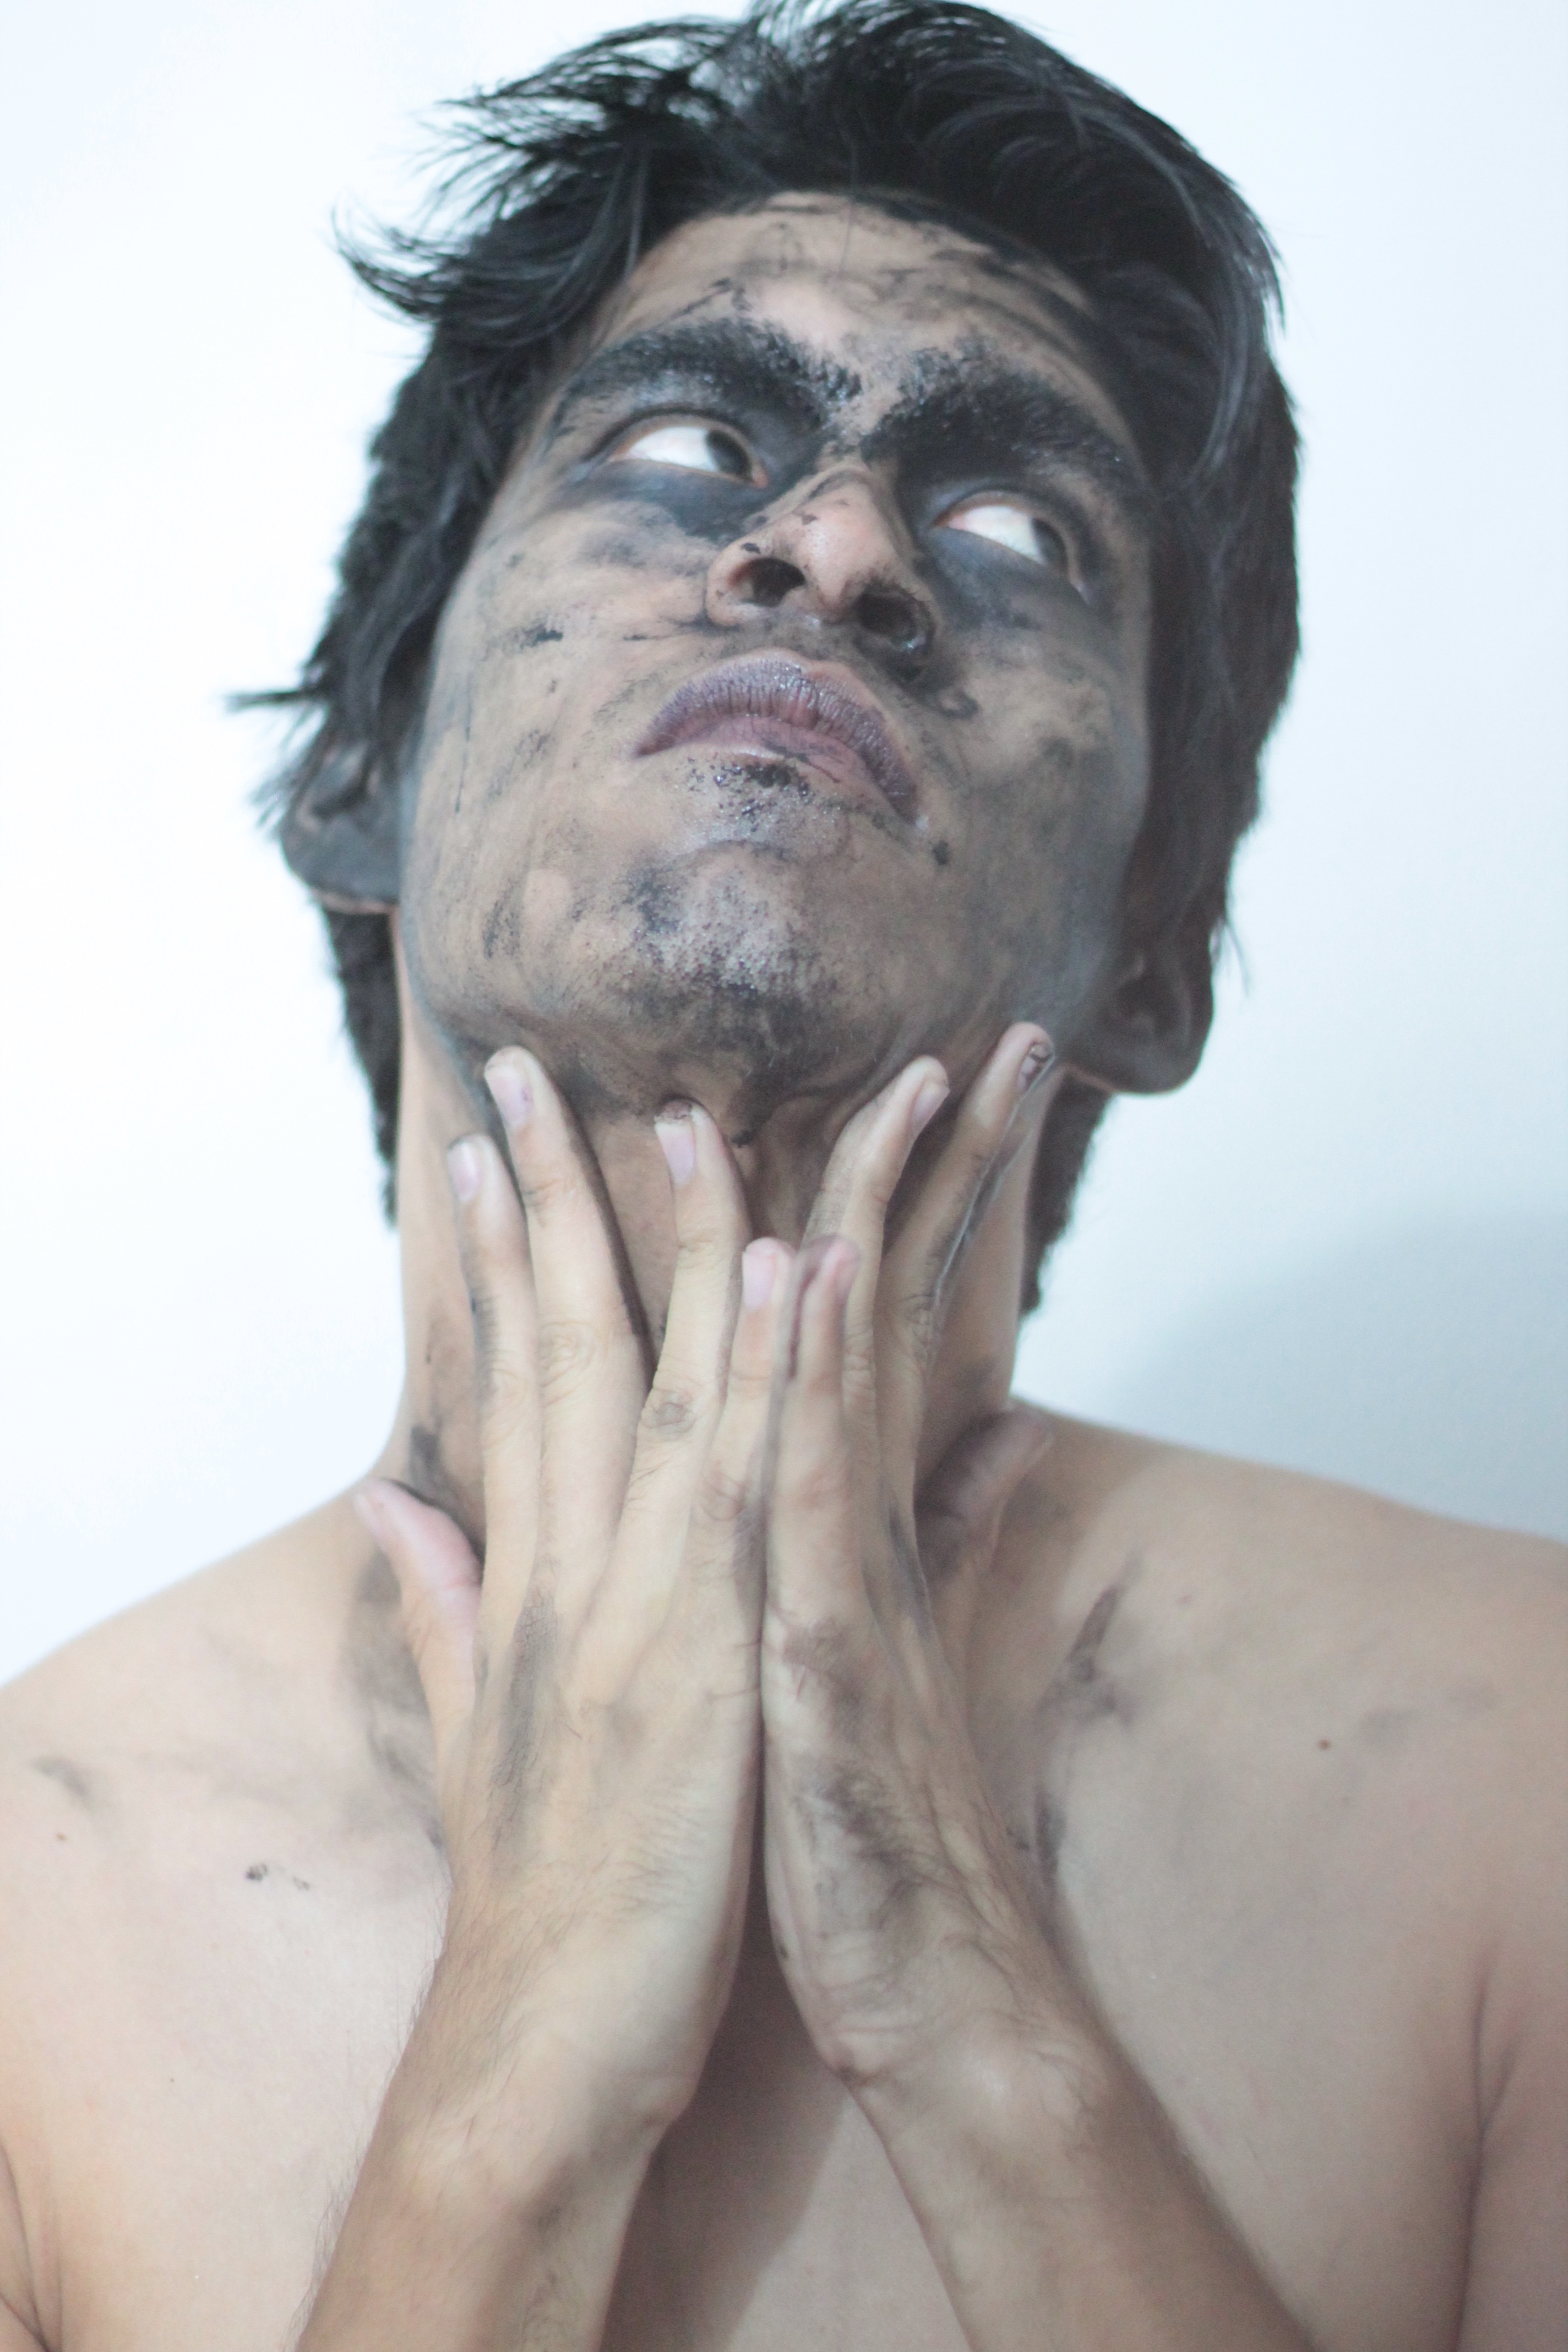
man, hair, male, statue, portrait, dirty, hairstyle, makeup, face, sculpture, art, head, indian, facial hair, art model, figure drawing